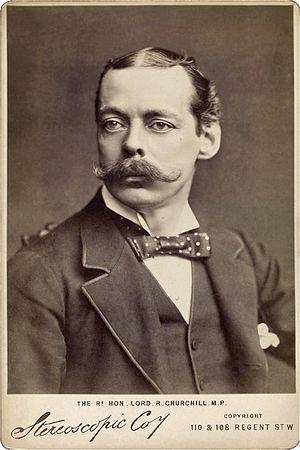
politicien britannique, père de Winston Churchill.